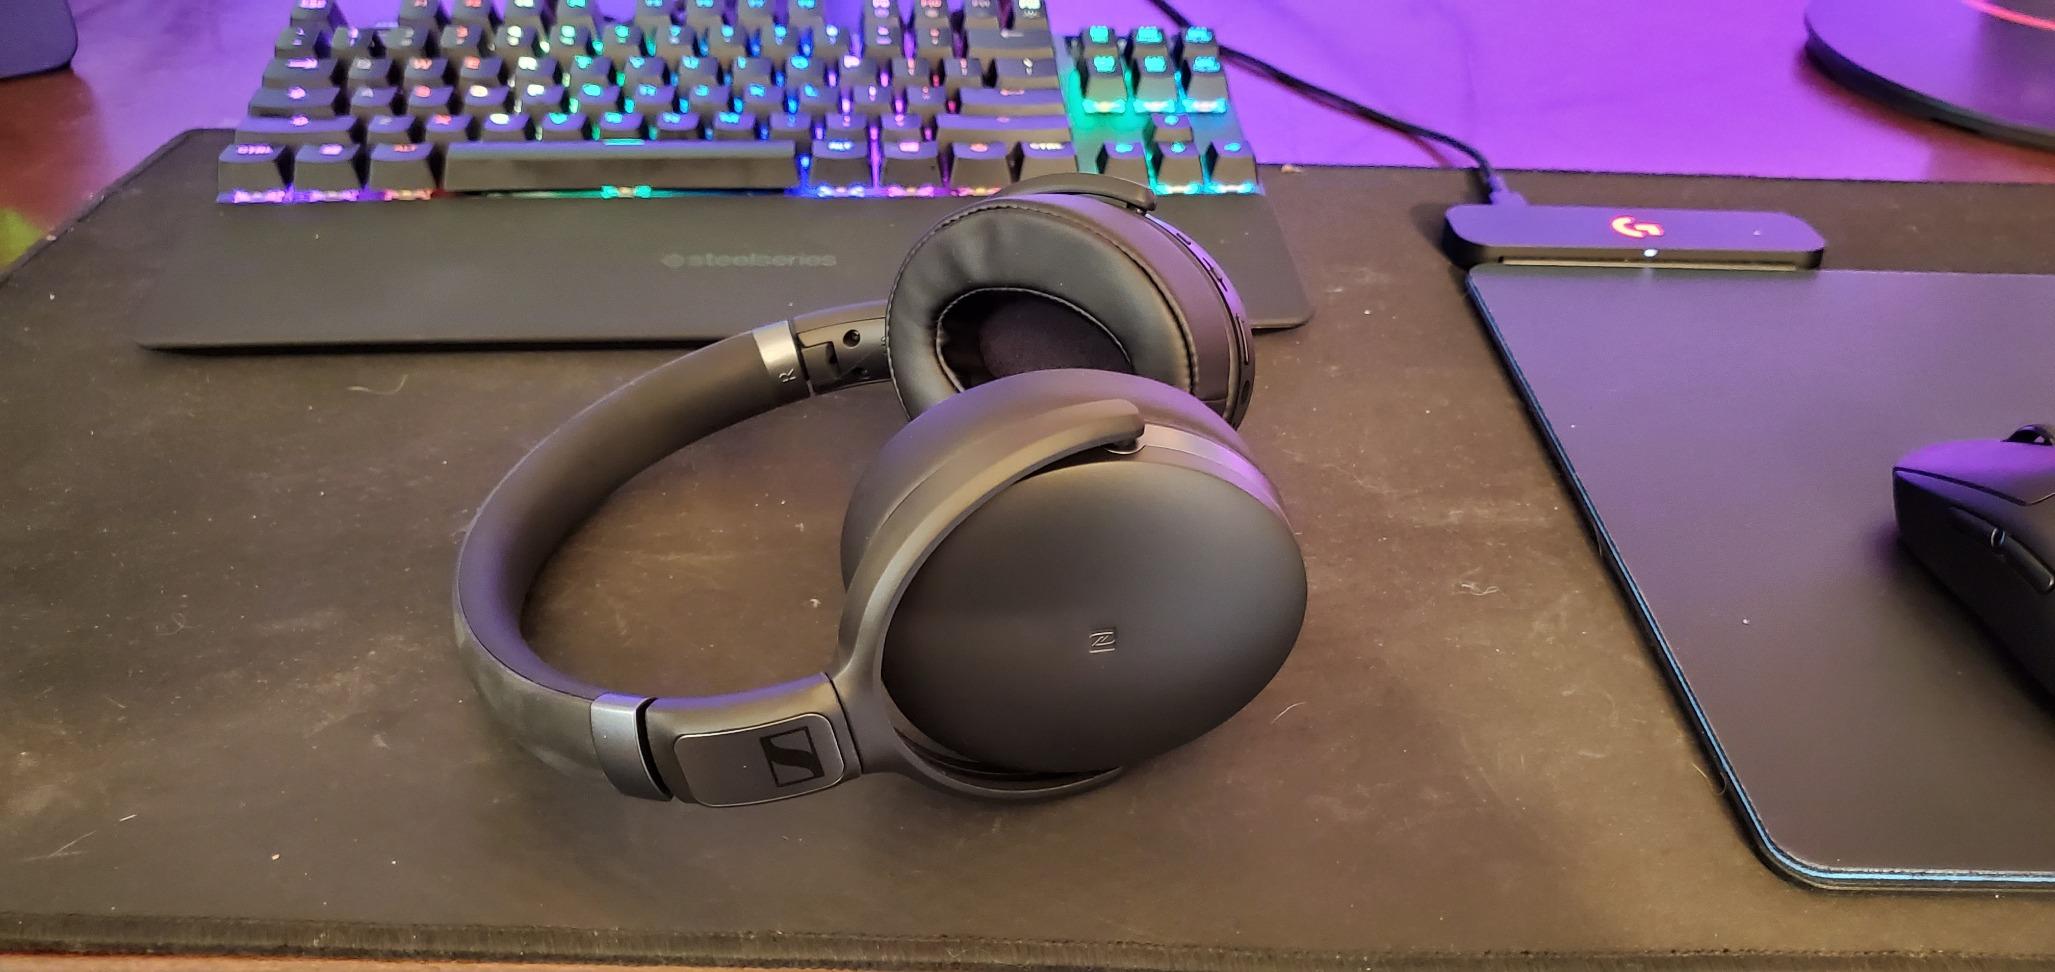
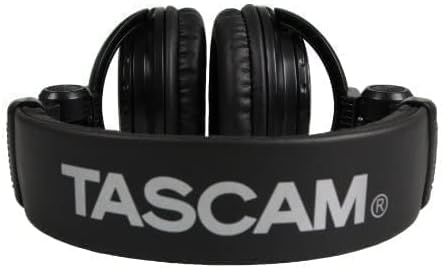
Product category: headphones
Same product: no